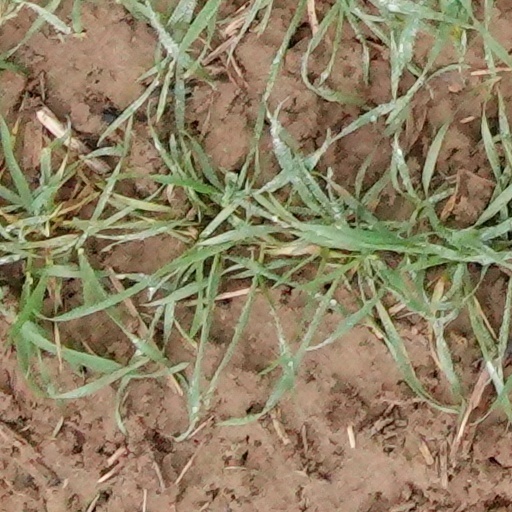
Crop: wheat